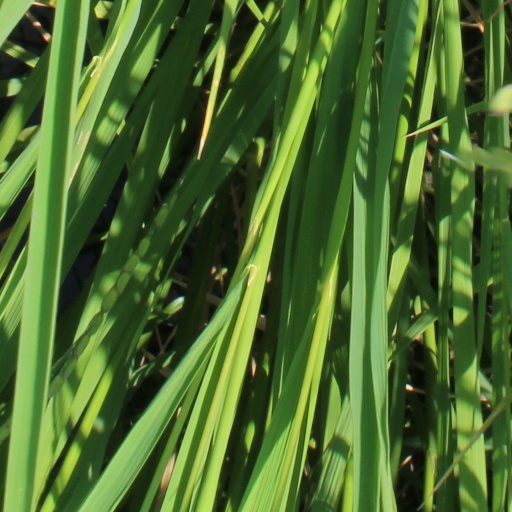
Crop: rice